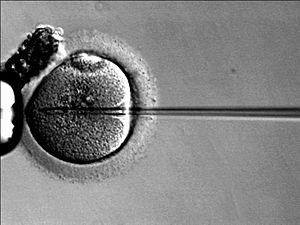
L'injection intra-cytoplasmique de spermatozoïde, aussi appelée ICSI, est une technique de fécondation in vitro consistant en la micro-injection d'un spermatozoïde dans le cytoplasme d'un ovocyte mature grâce à une micro-pipette. Elle peut être réalisée avec des spermatozoïdes épididymaires recueillis par ponction en cas d'azoospermie excrétoire. Enfin, il est possible dans certains cas, de réaliser une injection intra-cytoplasmique de spermatozoïde à partir de spermatozoïdes recueillis à partir d'une biopsie testiculaire.
Le diagnostic préimplantatoire permet de détecter la présence d'éventuelles anomalies génétiques ou chromosomiques dans les embryons conçus après fécondation in vitro. Le but étant de différencier les embryons atteints d'une maladie génétique de ceux porteurs sains ou indemnes. Pour cela une à deux cellules sont prélevées sur l'embryon au troisième jour de développement. Le matériel génétique de ces blastomères est ensuite analysé par des techniques de PCR ou d'hybridation in situ en fluorescence afin de sélectionner les embryons dépourvus d'affection génétique qui seront transférés dans l’utérus de la future mère.
L'eugénisme en France, malgré son échec politique sous la Troisième République, connaît un développement théorique précoce et abouti. Cette idéologie eugéniste médicale préconise la formation d'une élite humaine sous la conduite de l'État français dès la fin du XVIIIᵉ siècle. La connaissance subséquente des théories de l'anthropologue et statisticien britannique Francis Galton, premier théoricien de l'eugénisme, mène à la création de la Société française d'eugénique en 1913.